Prayer to Saint Michael

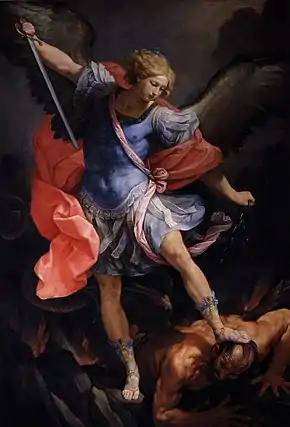
Michael the Archangel by Guido Reni, Santa Maria della Concezione, Rome, 1636

The Prayer to Saint Michael the Archangel usually refers to one specific Catholic prayer to Michael the Archangel, among the various prayers in existence that are addressed to him. It falls within the realm of prayers on spiritual warfare. From 1886 to 1964, this prayer was recited after Low Mass in the Catholic Church, although not incorporated into the text or the rubrics of the Mass. Other prayers to Saint Michael have also been officially approved and printed on prayer cards. Prayer to St. Michael the Archangel by Pope Leo XIII: